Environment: real
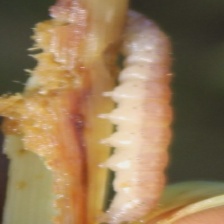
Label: fall_armyworm